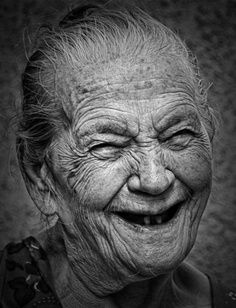
Gender: women